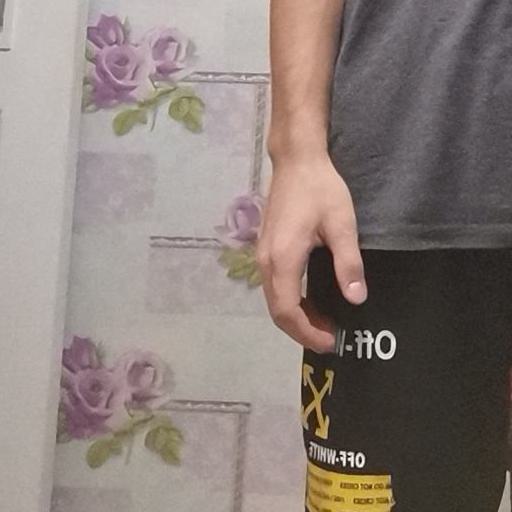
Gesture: no_gesture